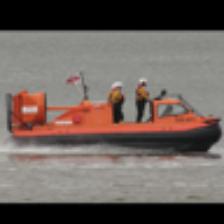
Label: NonHuman